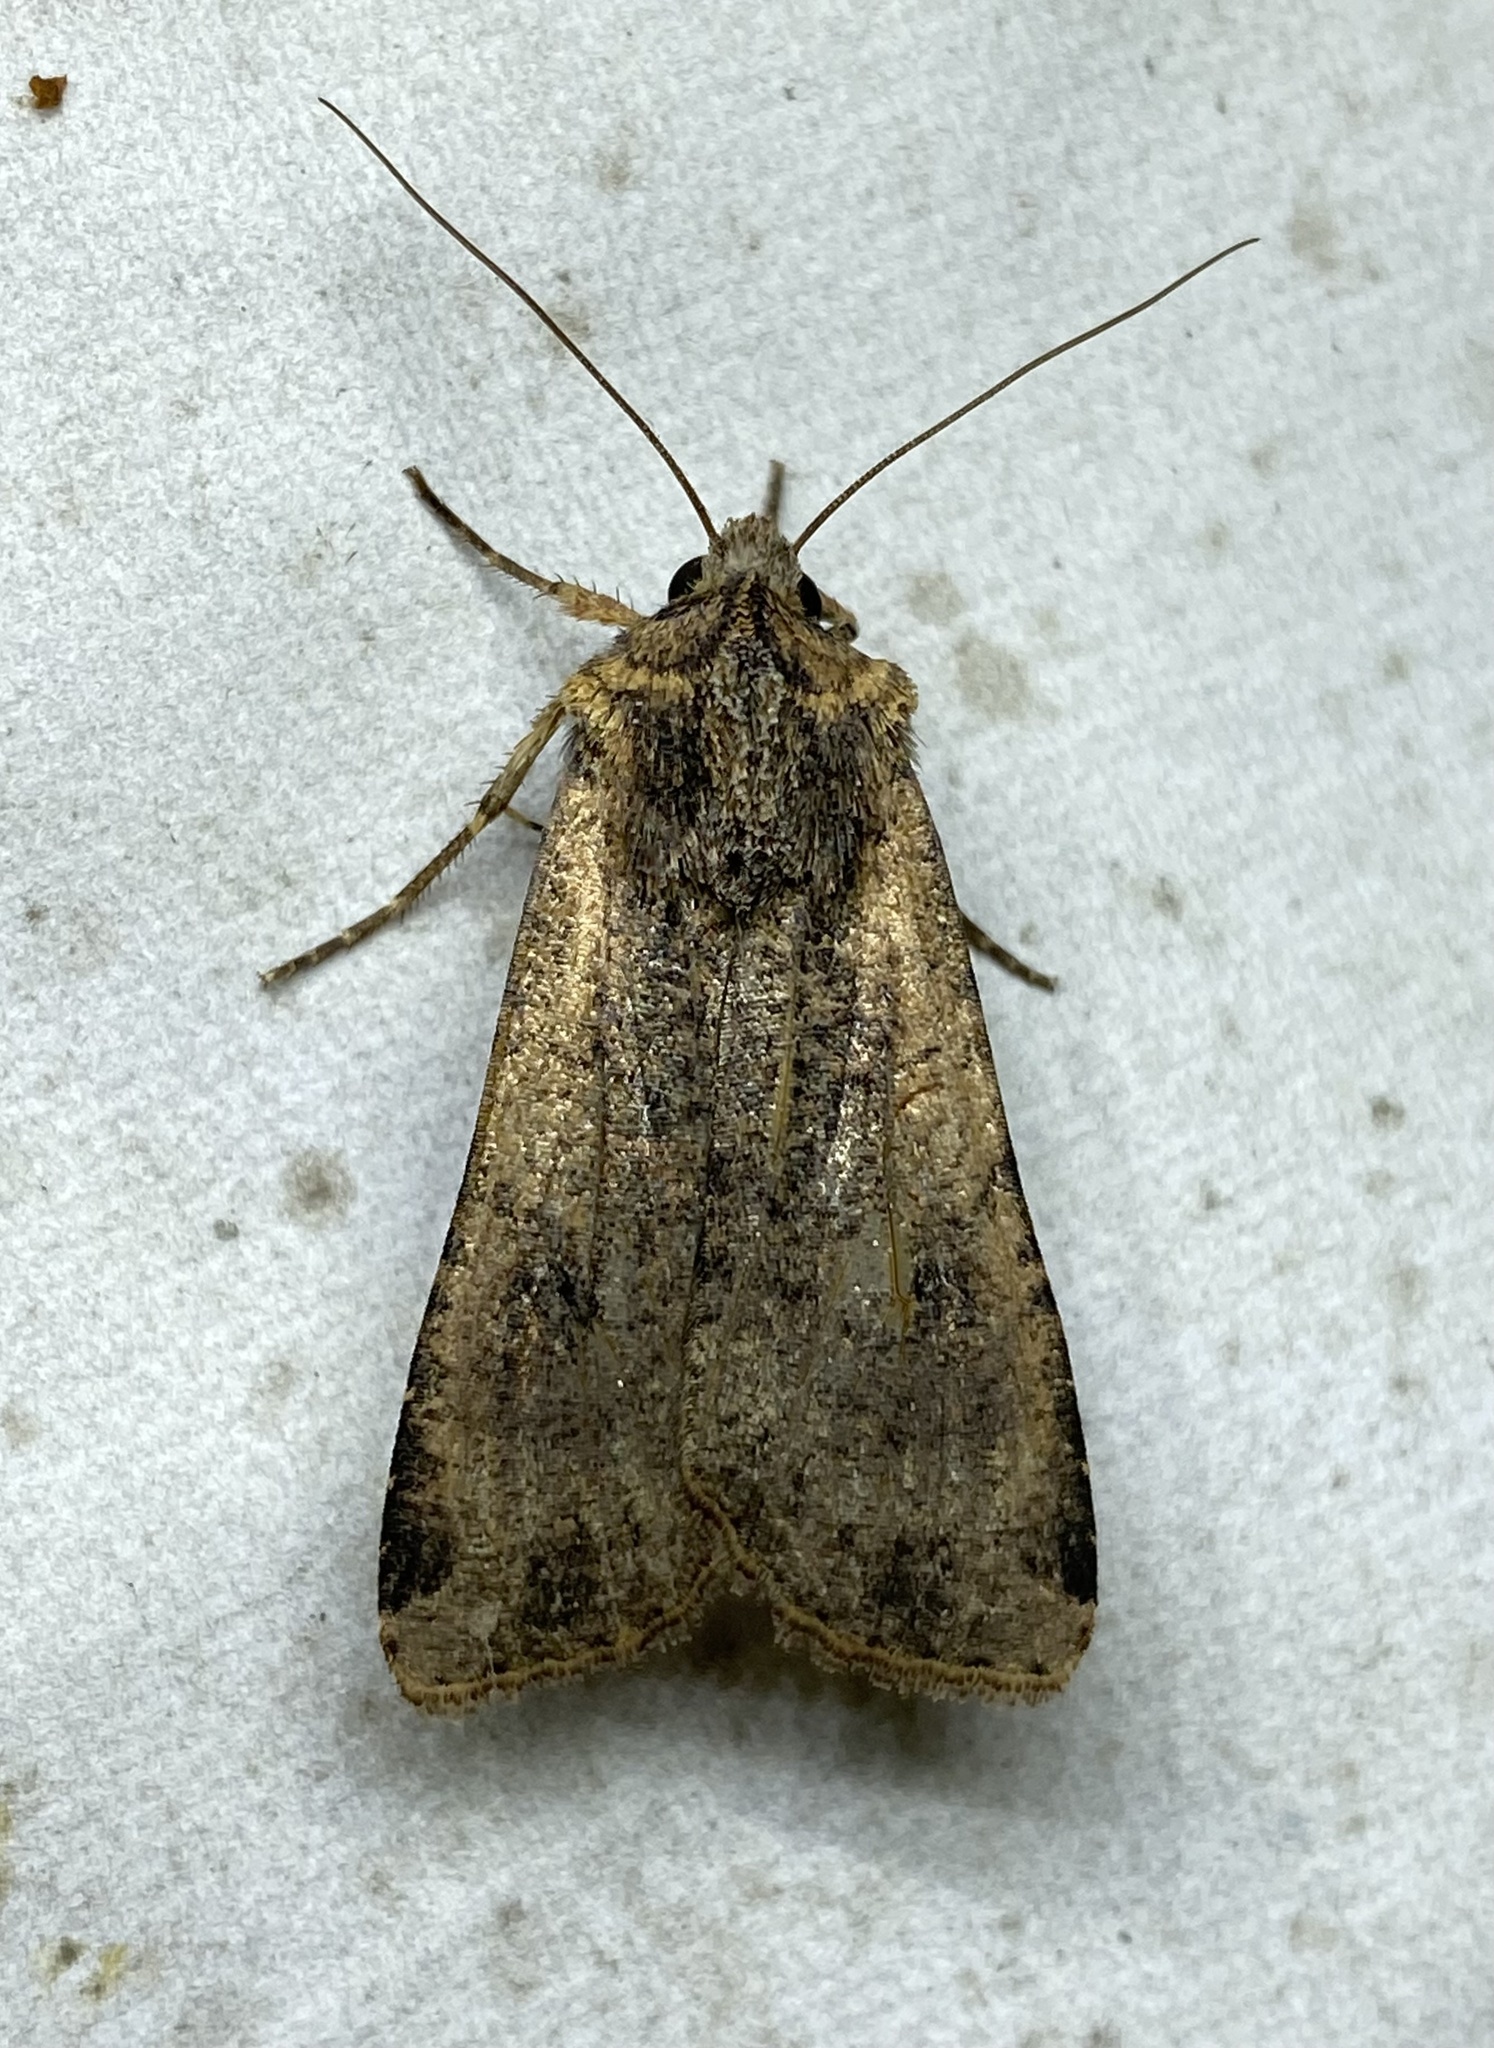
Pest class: cutworms